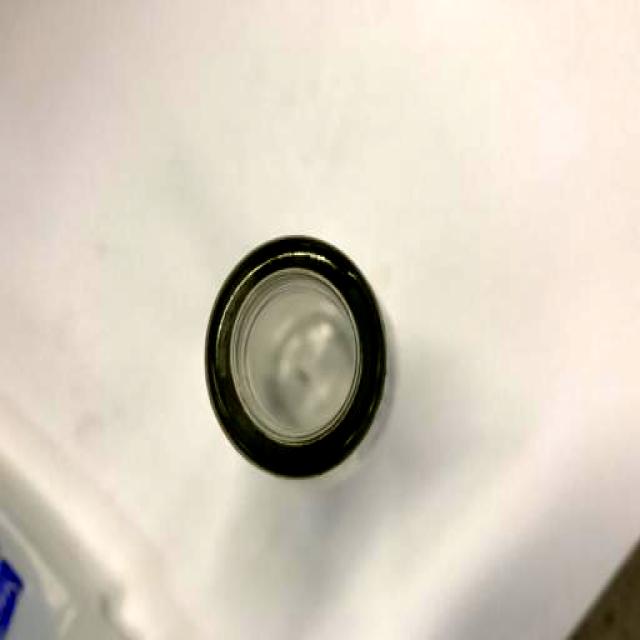
Label: Glass